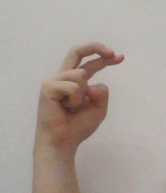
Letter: zay